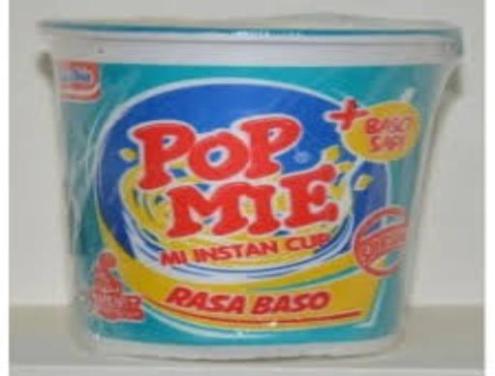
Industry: Food